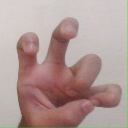
अक्षर: छ